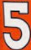
Number: 5